West Kensington

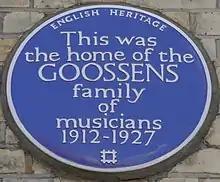
Goossens Family Blue Plaque in Edith Road

The railway developments at North End included the Lillie Bridge Depot, an important historic engineering workshop with secondary access from Beaumont Avenue since 1872.